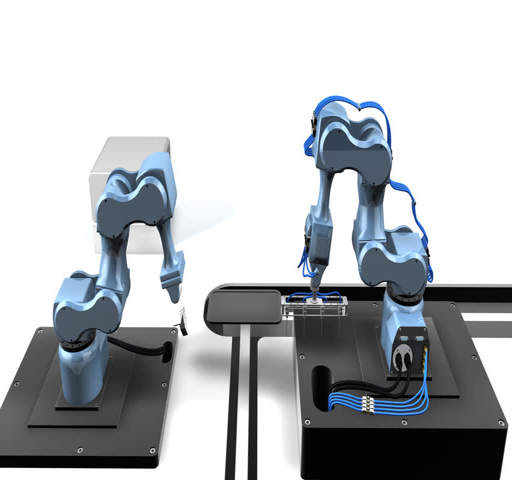
3d animation of an automated laboratory with mechanical arms taking samples from a tray of test tubes on white background with copy space .